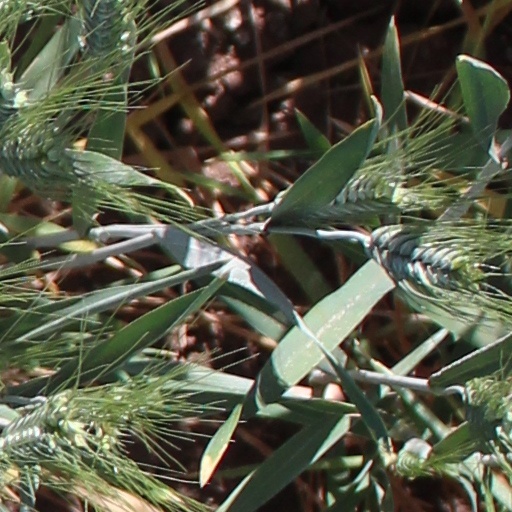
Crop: wheat